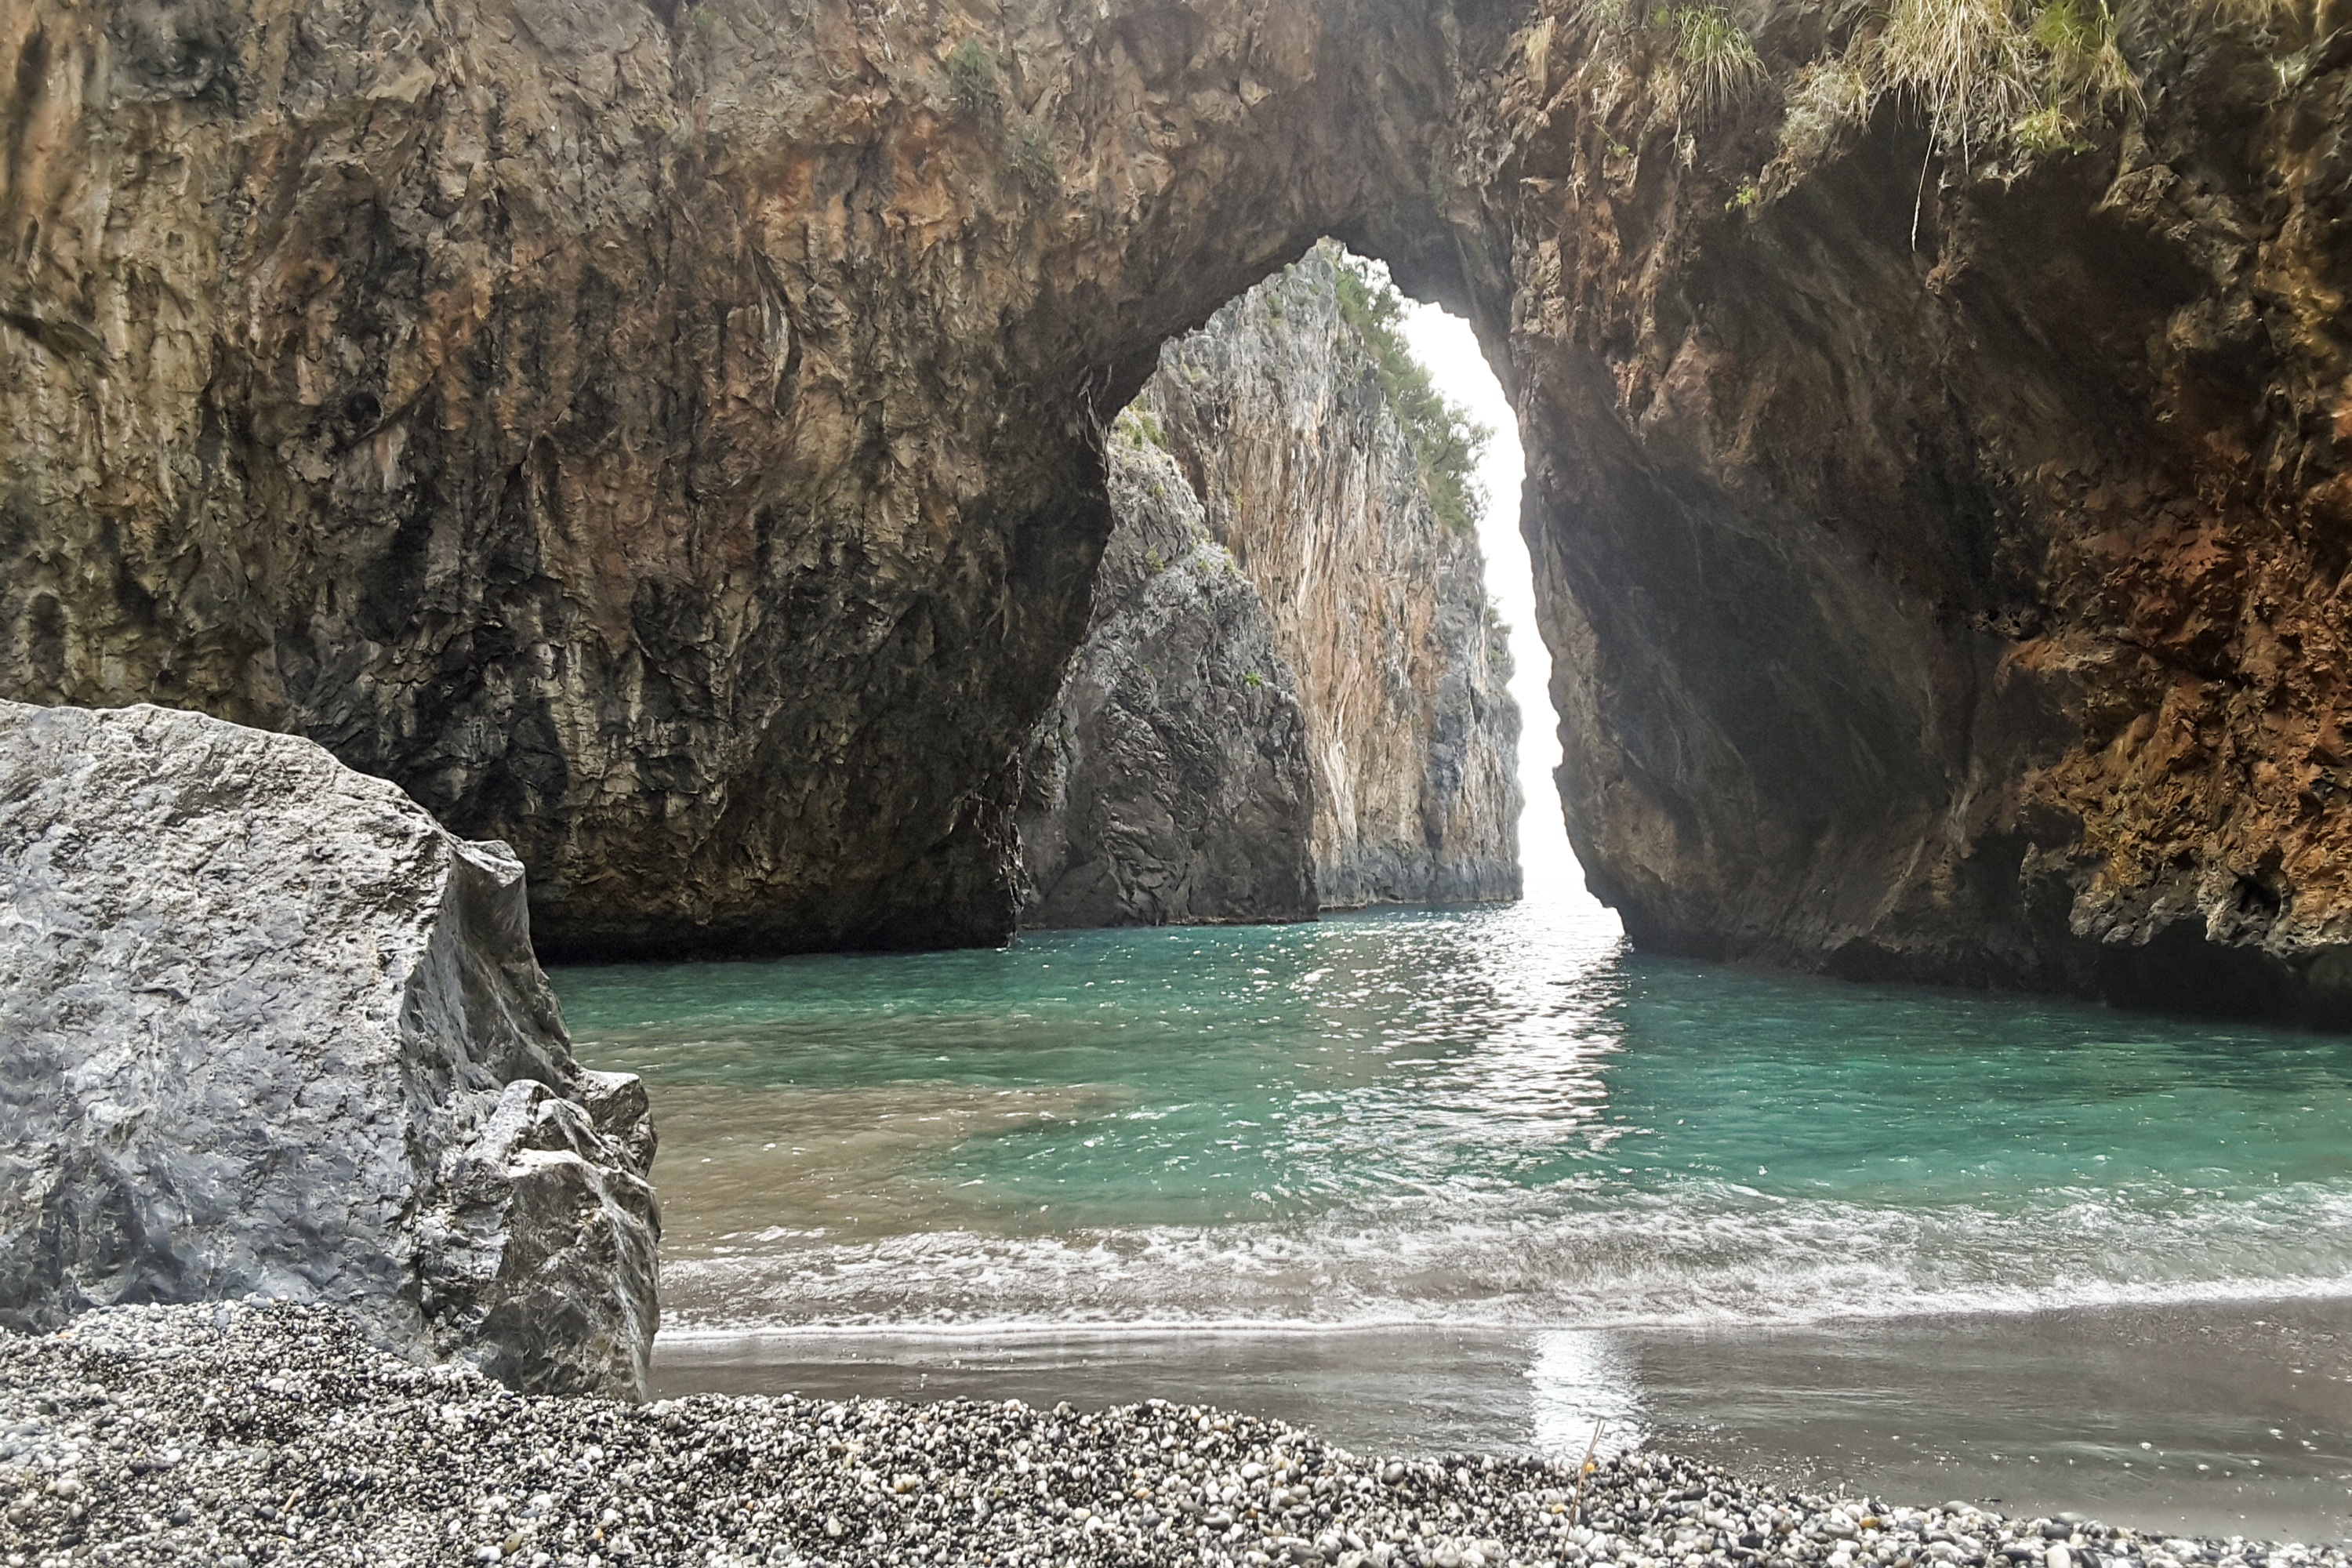
sea, coast, water, nature, rock, waterfall, formation, cliff, bay, rapid, italy, terrain, body of water, calabria, water feature, wadi, san nicola arcella, arcomagno, sea cave